Young Farmers' Clubs of Ulster

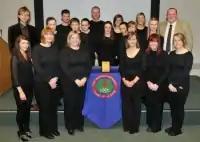
Glarryford YFC Choir 2010

The commitment, skills and energy of members who take on positions of responsibility at club, county and central levels continue to be the source of the YFCU's strength and success. Combined with the youth led nature of the Association at all levels, a wide range of activities and events, relevant to the needs and interests of rural young people, is organised every year.